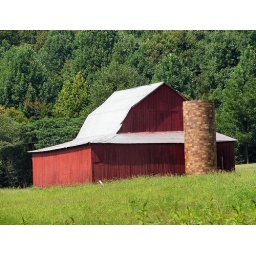
Found this pretty little barn on a back road in Jackson County, Indiana.